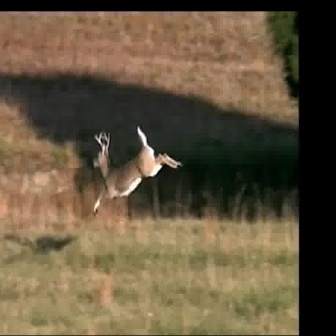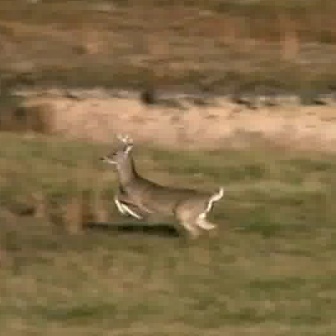
  Please identify the target specified by the bounding box [91,124,183,215] in the first image and locate it in the second image. Return the coordinates in [x_min,y_min,x_max,y_max] format.
Answer: [97,132,225,259]